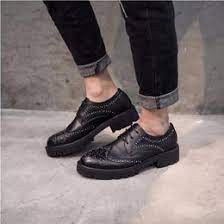
Label: Brogue